List of UK singles chart number ones of the 1980s

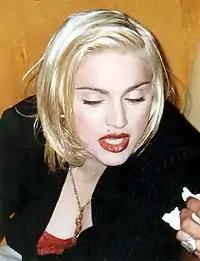
Madonna had six number ones during the 1980s.

The UK Singles Chart is the official record chart in the United Kingdom. Until 1983, it was compiled weekly by the British Market Research Bureau (BMRB) on behalf of the British record industry with a two-week break each Christmas. The BMRB used motorcycle couriers to collect the sales figures taken up to the close of trade on Saturday. This data was compiled on Monday and given to the BBC on Tuesday to be announced on BBC Radio 1 at lunchtime and later published in "Music Week". On 4 January 1983, the chart was taken over by Gallup who expanded the chart from the Top 75 to the Top 100 and began the introduction of computerised tills which automated the data collection process. The chart was based entirely on sales of physical singles from retail outlets and announced on Tuesday until October 1987, when the Top 40 was revealed each Sunday, due to the new automated process.